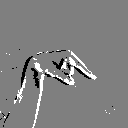
ASL letter: q